Doñana National Park

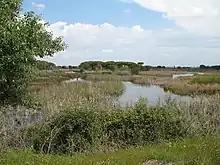
View of Doñana National Park from visitors' centre at "El Acebuche" (Almonte)

The Spanish businessman Mauricio González-Gordon y Díez, Marquis of Bonanza, whose family owned a large estate in Doñana, became interested in its ecosystems and their birdlife, and invited ornithologists from all over Europe to visit. In 1952, the Spanish ornithologists José Antonio Valverde and Francisco Bernis visited the property, with González-Gordon serving as their guide. Valverde and the González-Gordon family saw that the wetlands, with their richly diverse wildlife, were threatened by the Spanish government's proposals to drain them for farming and the planting of eucalyptus trees. Mauricio, together with his father, asked Bernis to try and influence Spanish dictator Francisco Franco into abandoning the plans. The trio wrote a memorandum which was presented to Franco himself by Mauricio's father Manuel. By November 1953 Bernis had finished a report on the status of the Doñana which showed that the area had exceptional ecological value. The group sought and obtained international support for their goals. The efforts of González-Gordon to dissuade Franco exposed him to some danger, but the Franco government conceded and the drainage plans were aborted.